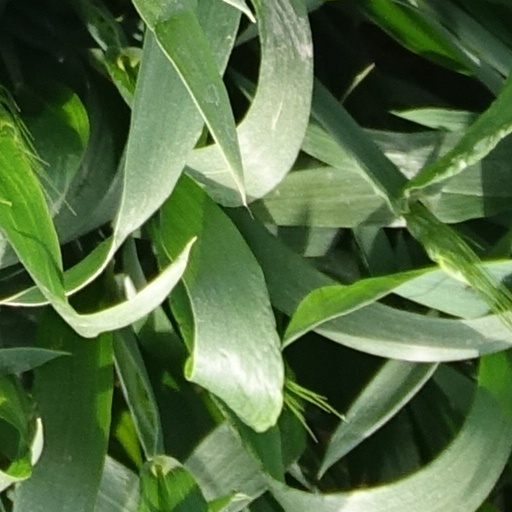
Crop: wheat